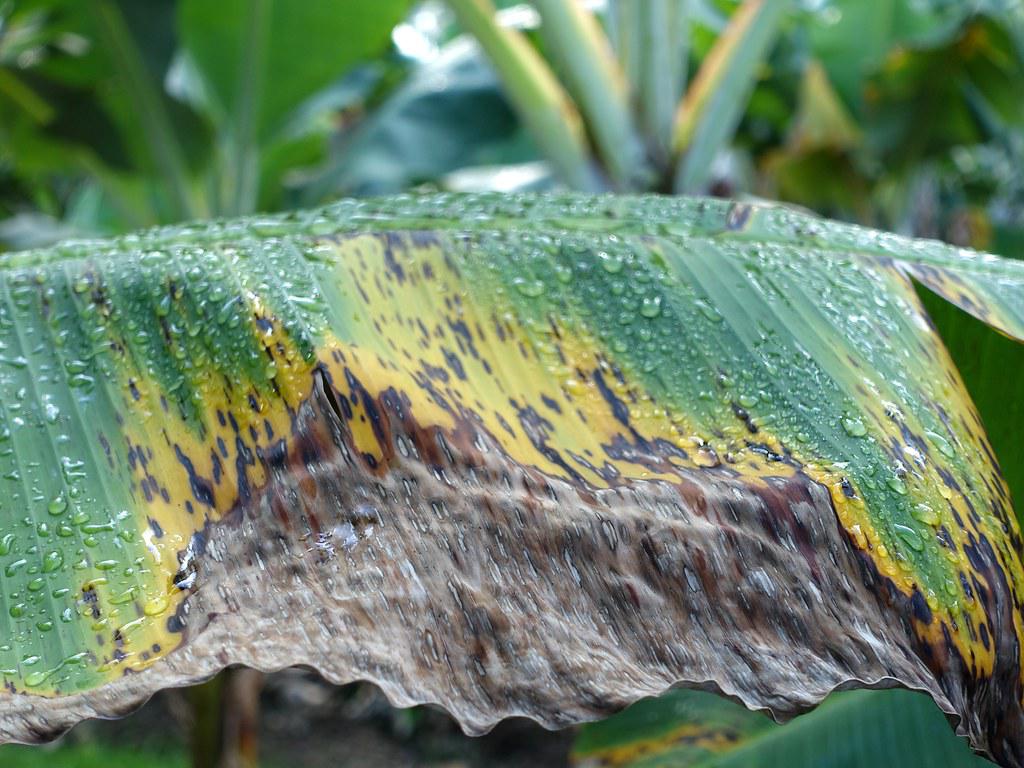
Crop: unknown
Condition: banana_banana_black_streak